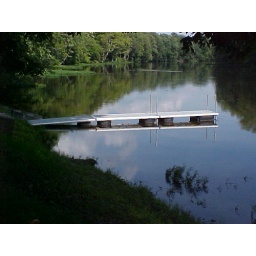
Aluminum floating boat dock in the river in Mendon, MI